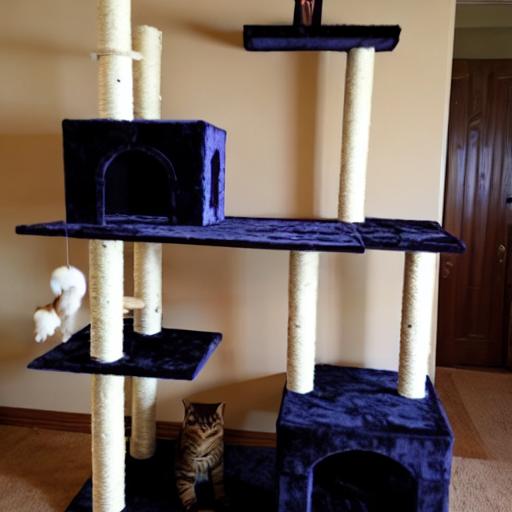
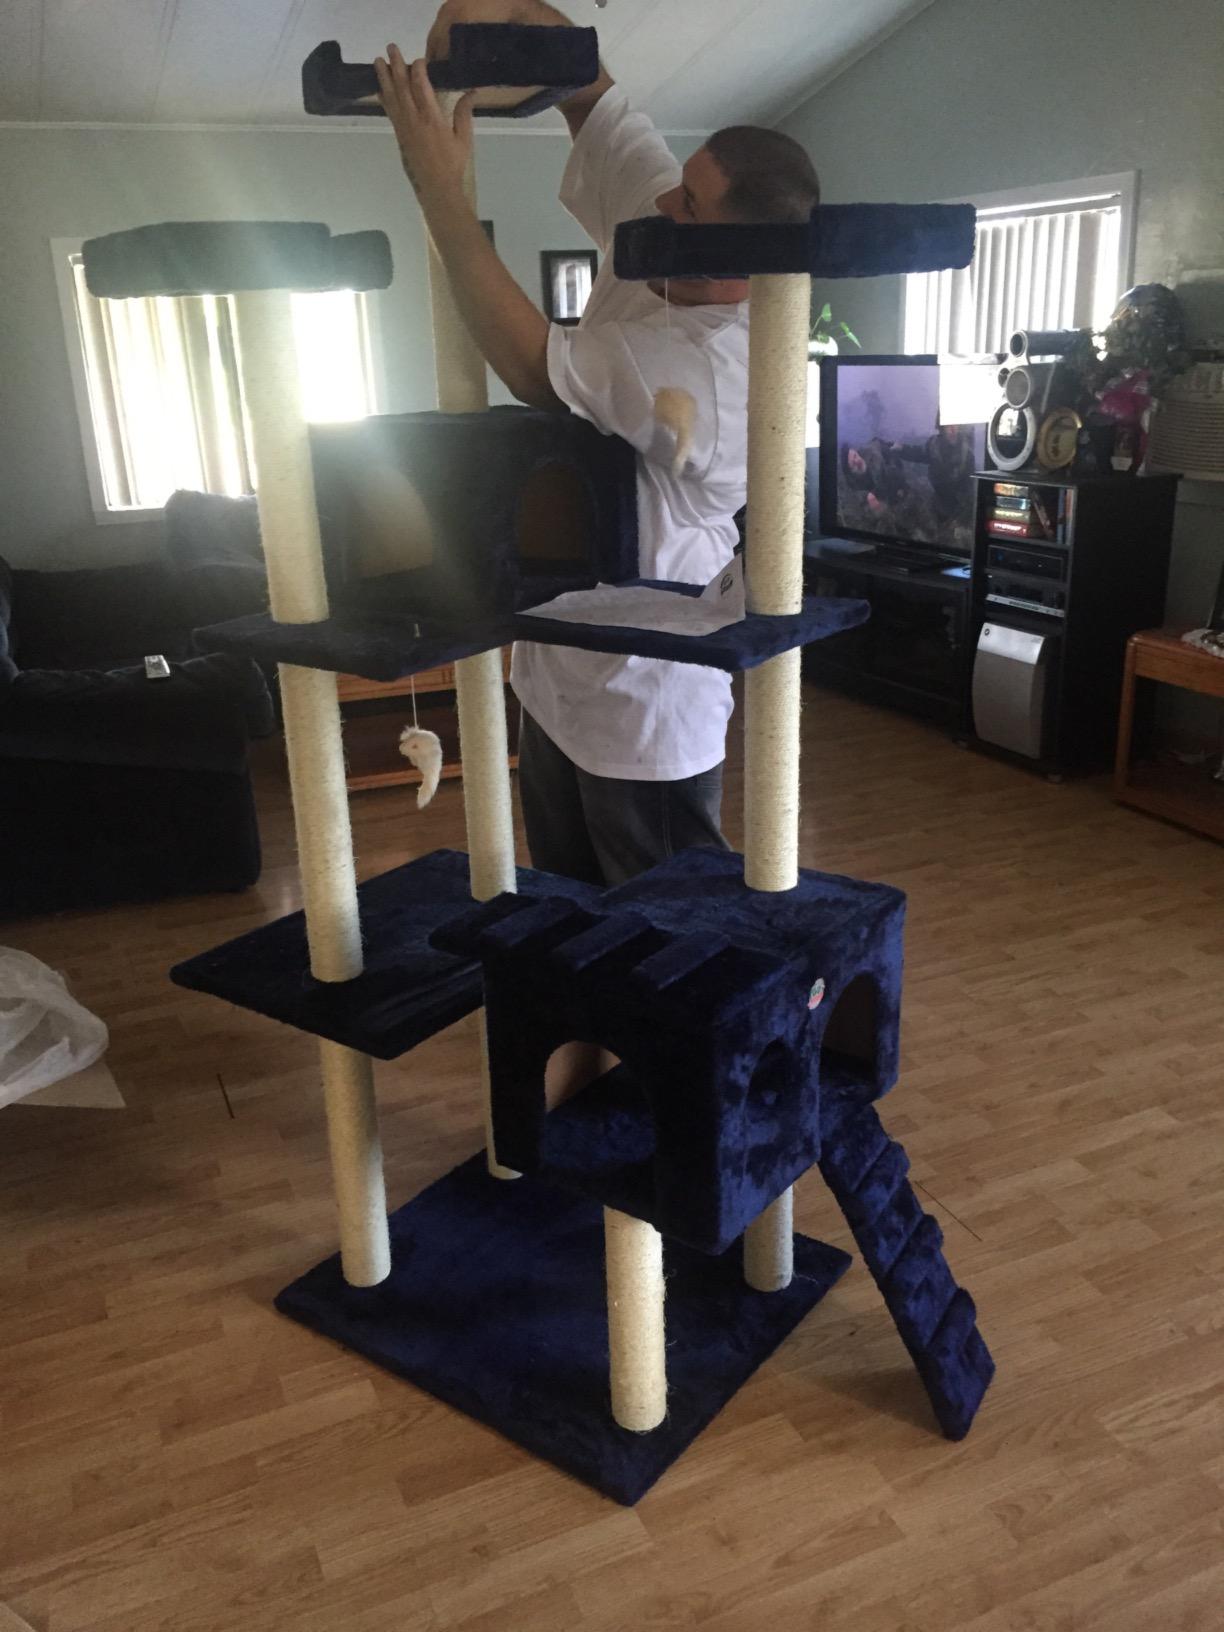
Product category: items_cat tree
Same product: no